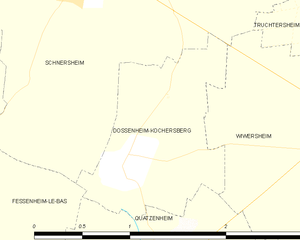
Carte des communes françaises